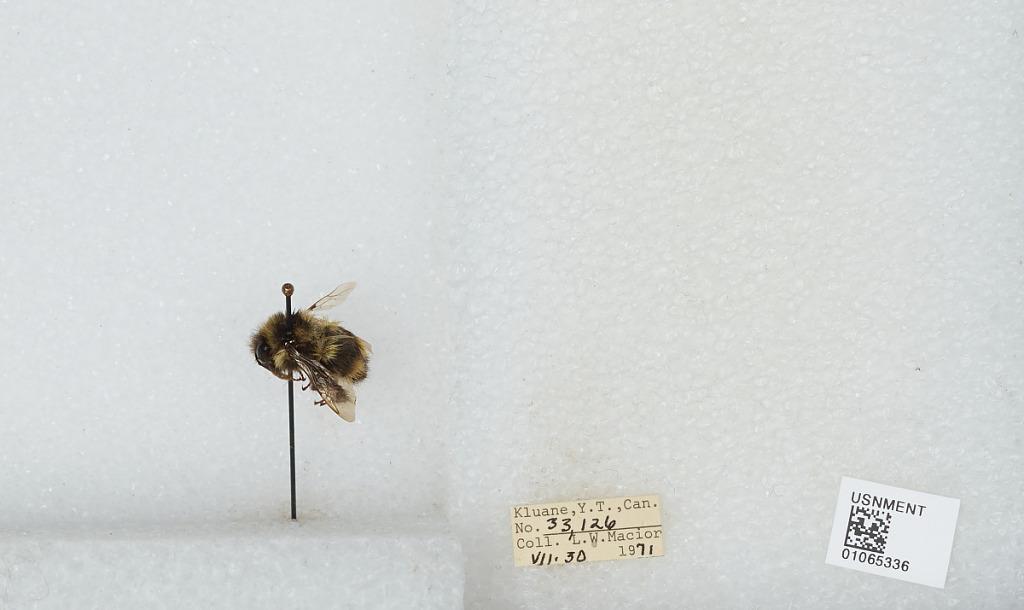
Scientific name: Bombus bifarius nearcticus
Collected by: L. Macior
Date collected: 1971-7-30
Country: Canada
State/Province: Yukon Territory
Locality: Kluane
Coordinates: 60.75, -139.5